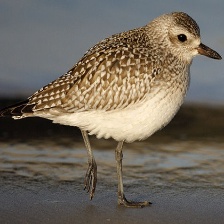
Species: GREY PLOVER
Scientific name: PLUVIALIS SQUATAROLA